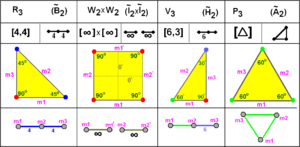
En géométrie, un diagramme de Coxeter-Dynkin est un graphe représentant un ensemble relationnel de miroir dans l'espace pour une construction kaléidoscopique.